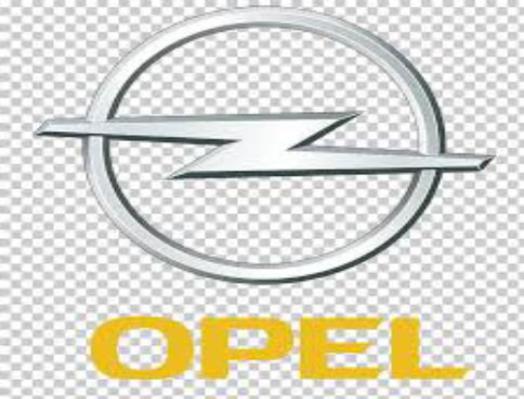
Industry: Transportation